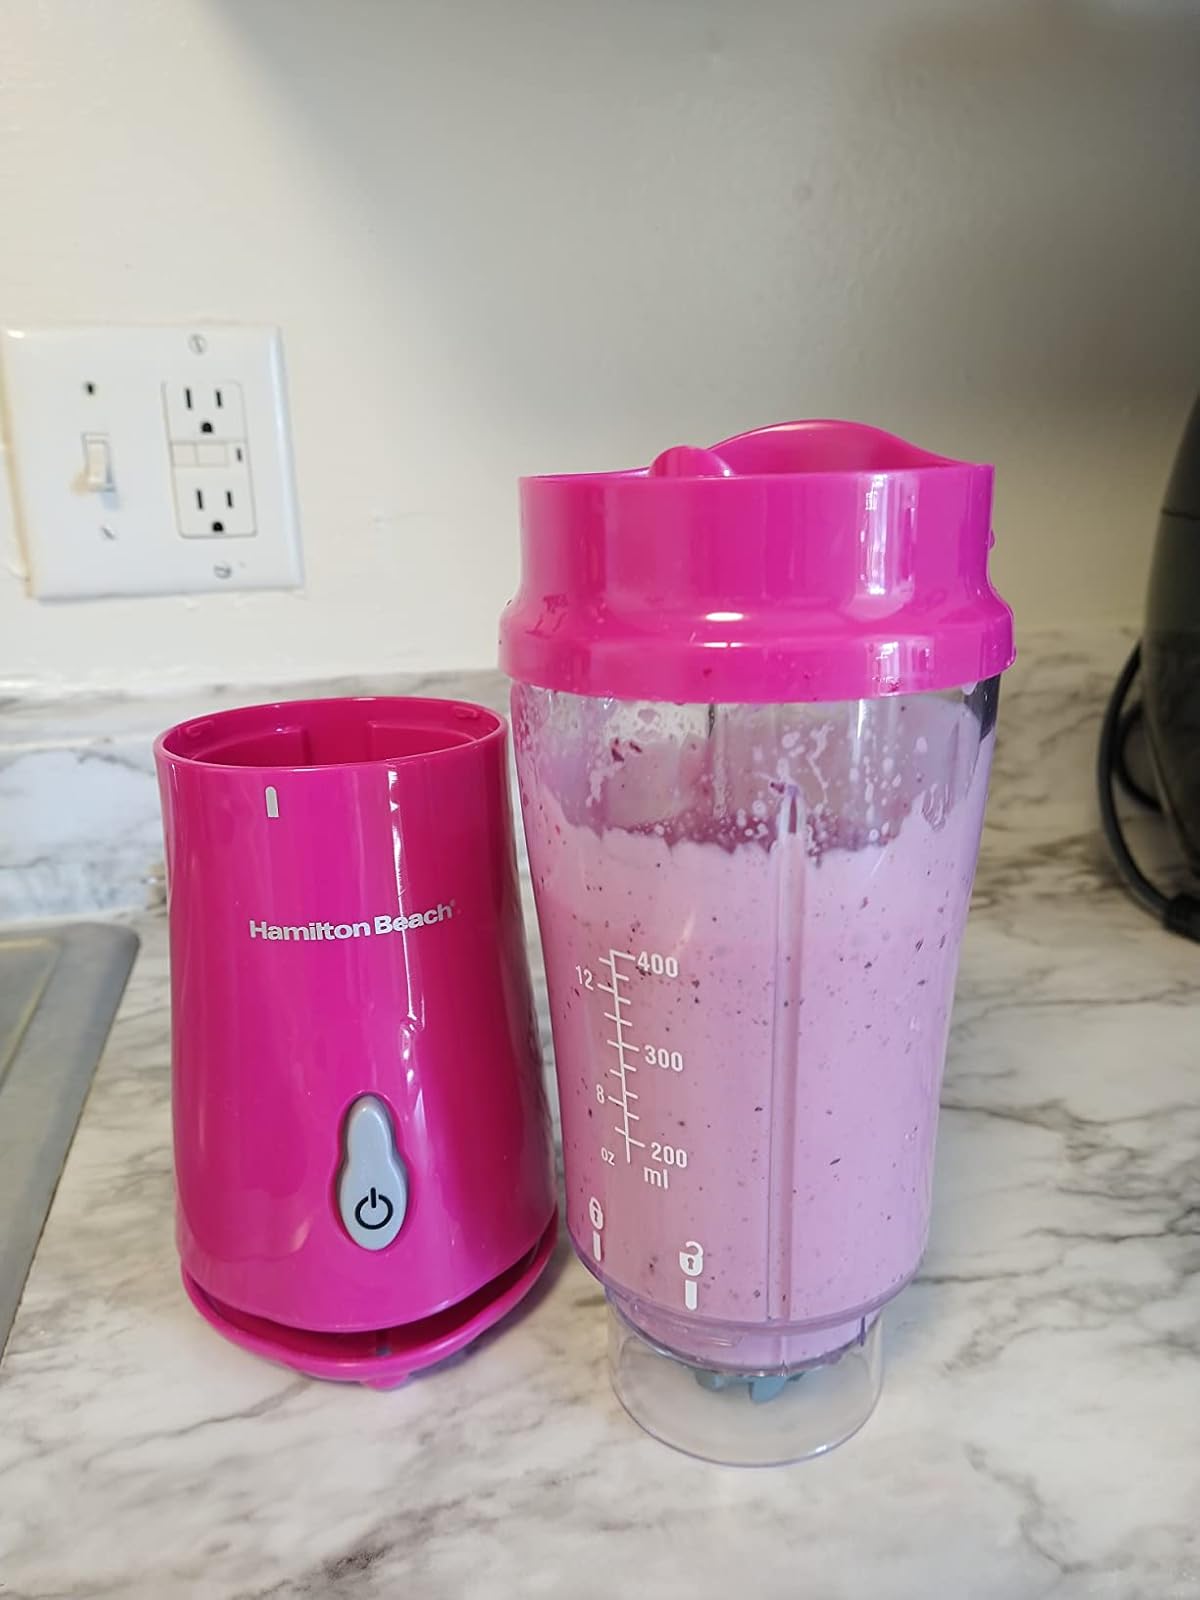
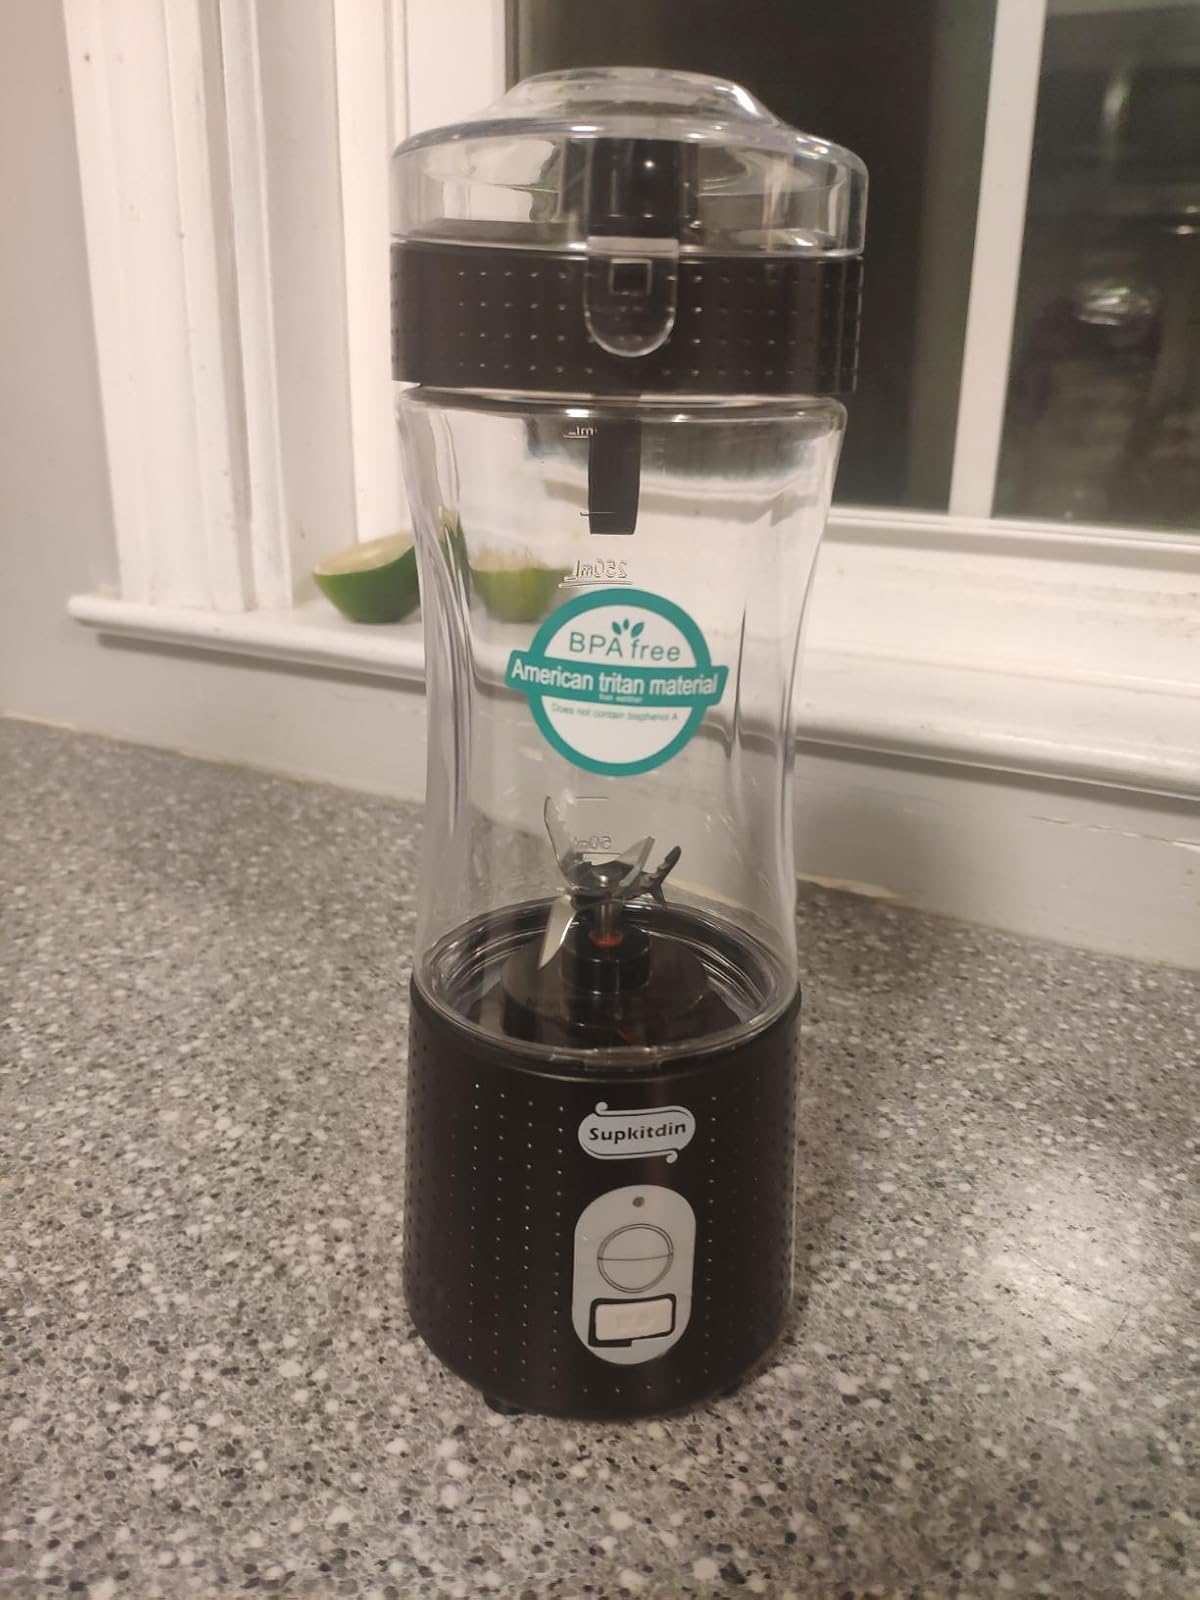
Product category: items_blender
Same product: no